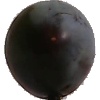
Label: Plum 3